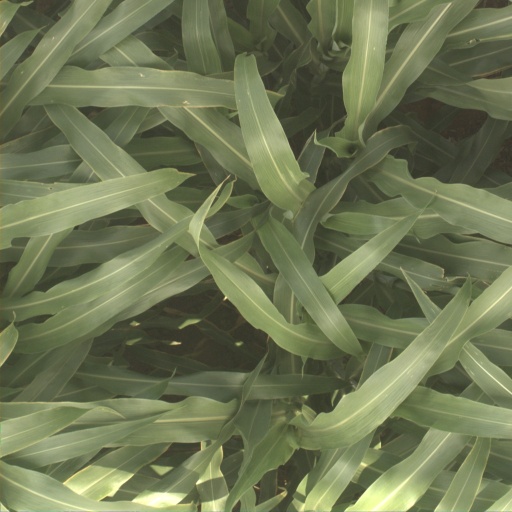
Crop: sorghum